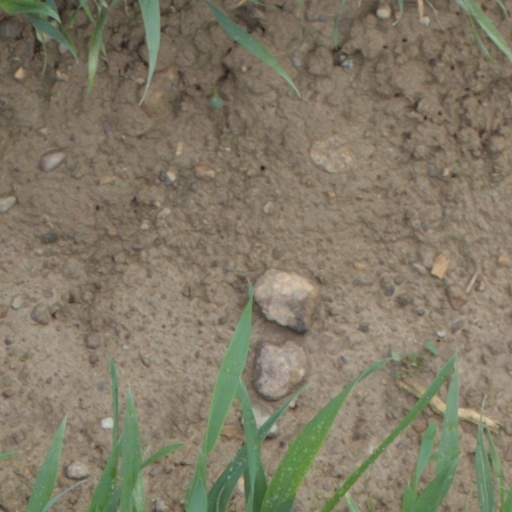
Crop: wheat